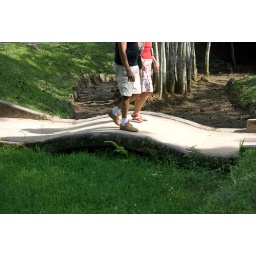
bridge over green